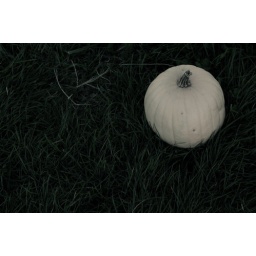
A white pumpkin in grass